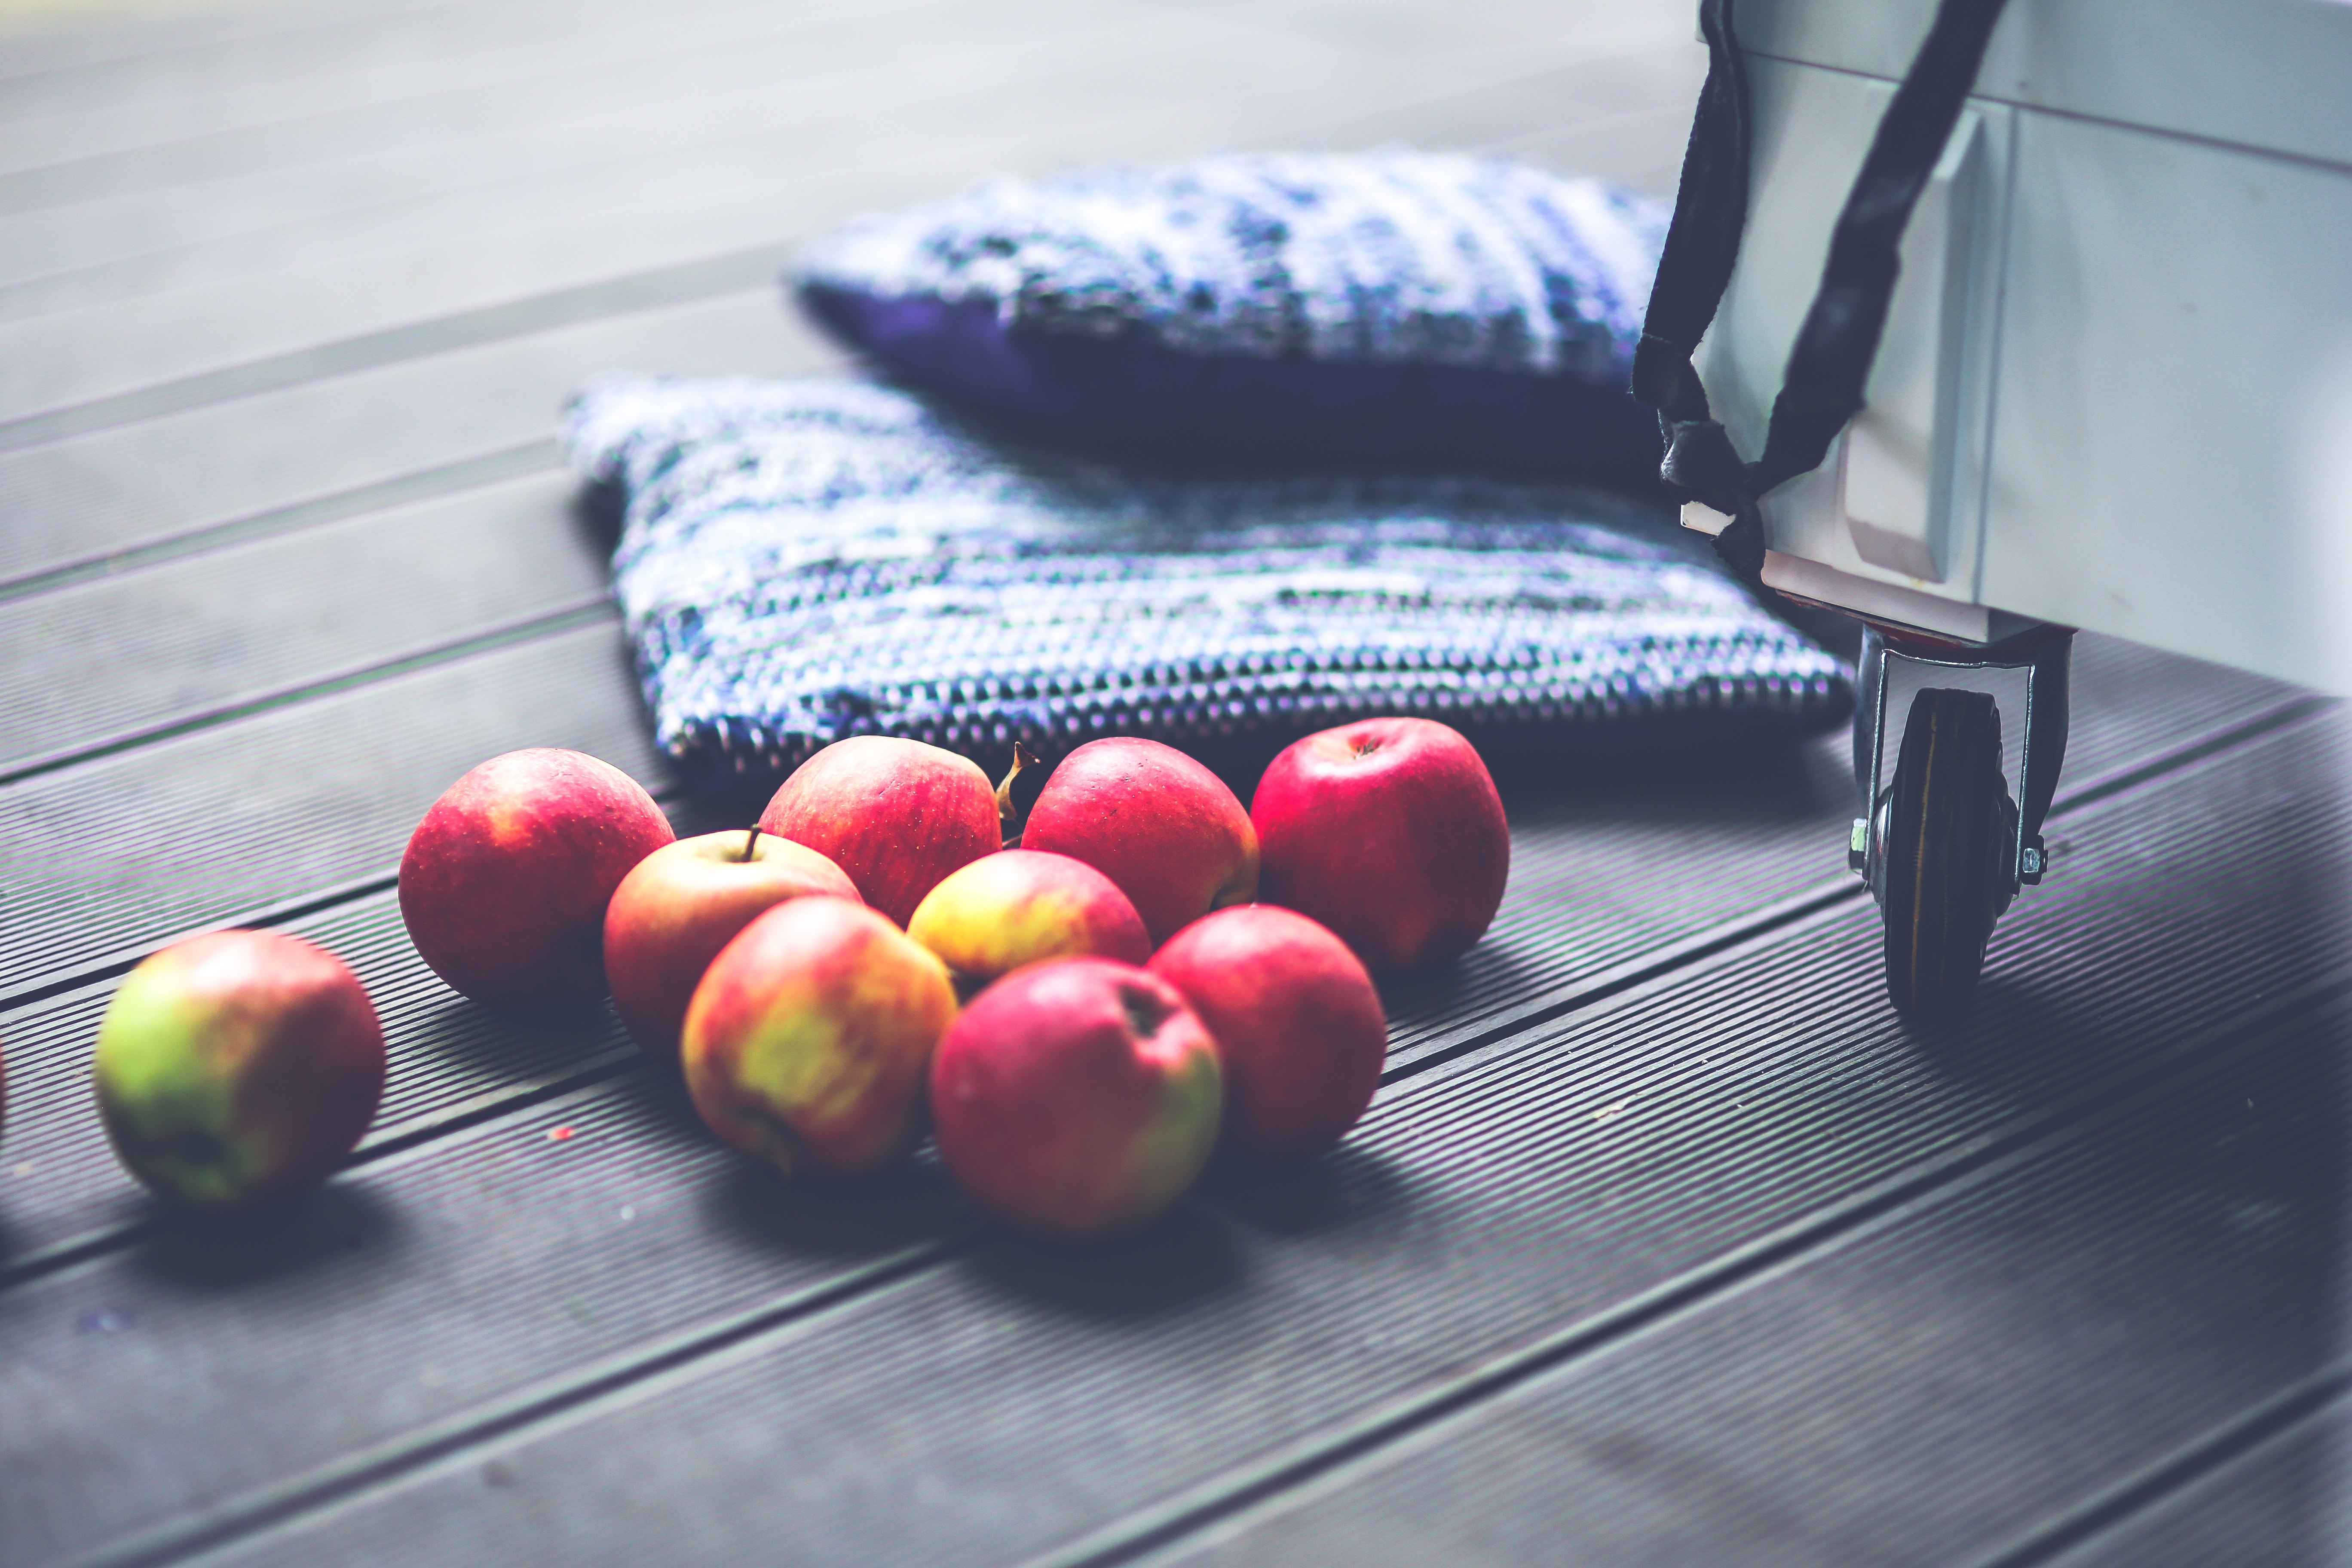
apple, plant, vintage, fruit, glass, decoration, food, red, produce, color, blue, decor, cushion, little, apples